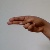
The image shows a hand gesture representing the letter 'H' in Indian Sign Language.